Jean Purdy

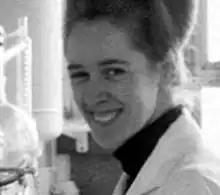

Jean Marian Purdy (25 April 1945 – 16 March 1985) was a British nurse, embryologist and pioneer of fertility treatment. She was responsible with Robert Edwards and Patrick Steptoe for developing in vitro fertilisation (IVF); Louise Joy Brown, the first "test-tube baby", was born on 25 July 1978, and Purdy was the first to see the embryonic cells dividing. Purdy was a co-founder of the Bourn Hall Clinic but her role there and in the development of IVF was ignored for 30 years. Following the publication of Edwards' papers in the 2010s, her vital contributions to IVF have been publicly recognised.